English ship Sovereign of the Seas

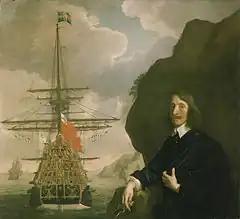
Pett and "Sovereign of the Seas" showing her gilded stern carvings depicting King Edgar as the perceived founder of English naval strength and dominion

"Sovereign of the Seas" was not so much built because of tactical considerations, but as a deliberate attempt to bolster the reputation of the English crown. Her name was, in itself, a political statement as Charles tried to revive the perceived ancient right of the English kings to be recognised as the 'lords of the seas.' English ships demanded that other ships strike their flags in salute, even in foreign ports. The Dutch legal thinker Hugo Grotius, that was imprisoned in the Netherlands and escaped to catholic France to continue writing, had argued for a "mare liberum", a sea free to be used by all. Such a concept was mainly favourable to Dutch trade; in reaction, John Selden and William Monson published the book "Mare Clausum" ("the Closed Sea") in 1635, with special permission of Charles, which attempted to prove that King Edgar had already been recognised as "Rex Marium", or "sovereign of the seas" – this book had been previously repressed by James I. The name of the ship explicitly referred to this dispute; King Edgar was the central theme of the transom carvings.